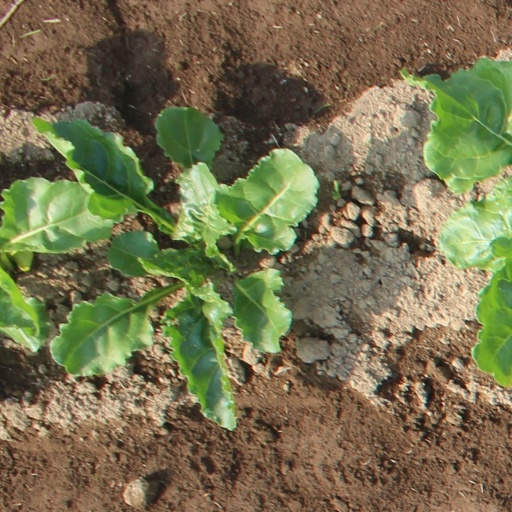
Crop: sugar beet